Nodens Ictus

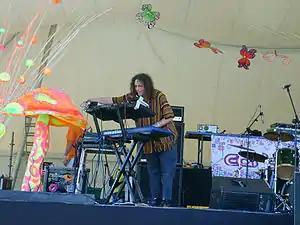
Ed Wynne in 2007

Nodens Ictus began life in 1986 when Ozric Tentacles guitarist Ed Wynne and keyboardist Joie Hinton were asked by the promoters of the Crypt club in Deptford, South London, to produce an ambient set for the club's "chillout" room.